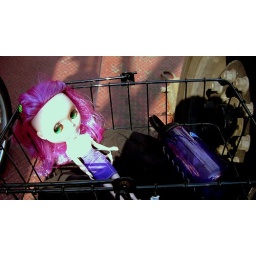
Magnolia prefers to travel in my bike basket